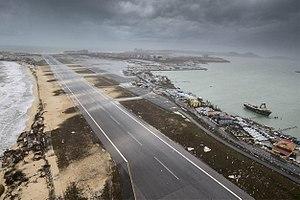
L'aéroport international Princesse-Juliana est situé dans la partie néerlandaise de l’île de Saint-Martin, dans les Antilles, à l'ouest de la ville de Philipsburg et au sud-ouest de Marigot. Bien qu'il soit dans le territoire des Pays-Bas, l'aéroport dessert aussi la partie française de l'île qui possède néanmoins son propre aéroport, celui de Grand-Case Espérance, de plus petite taille et destiné à des dessertes locales. Il a été gravement endommagé par le passage de l'ouragan Irma, le 6 septembre 2017.